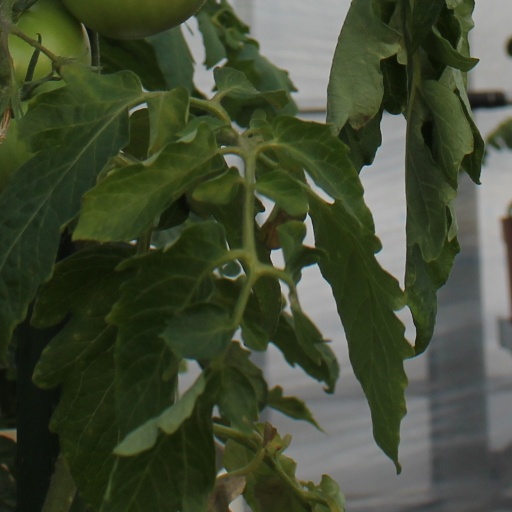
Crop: tomato